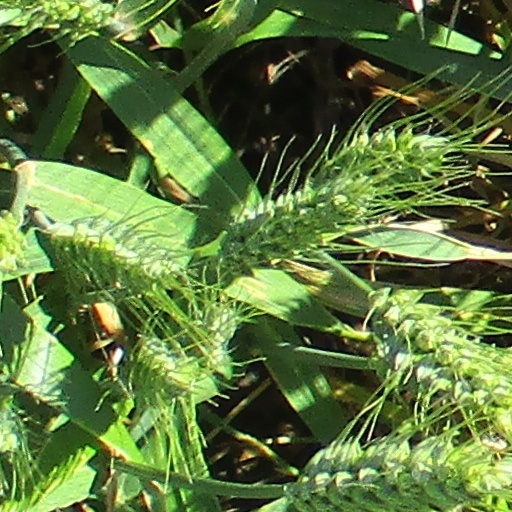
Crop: wheat